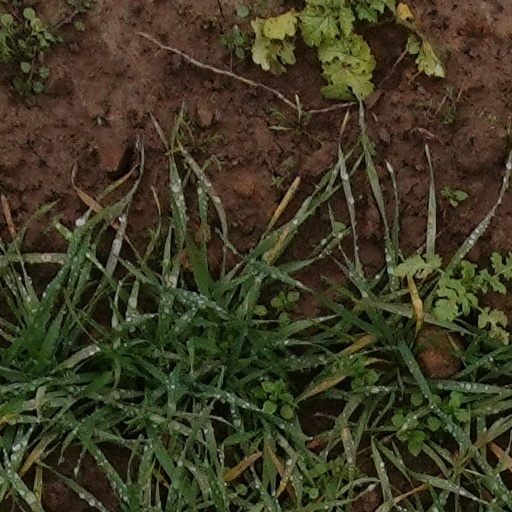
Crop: wheat